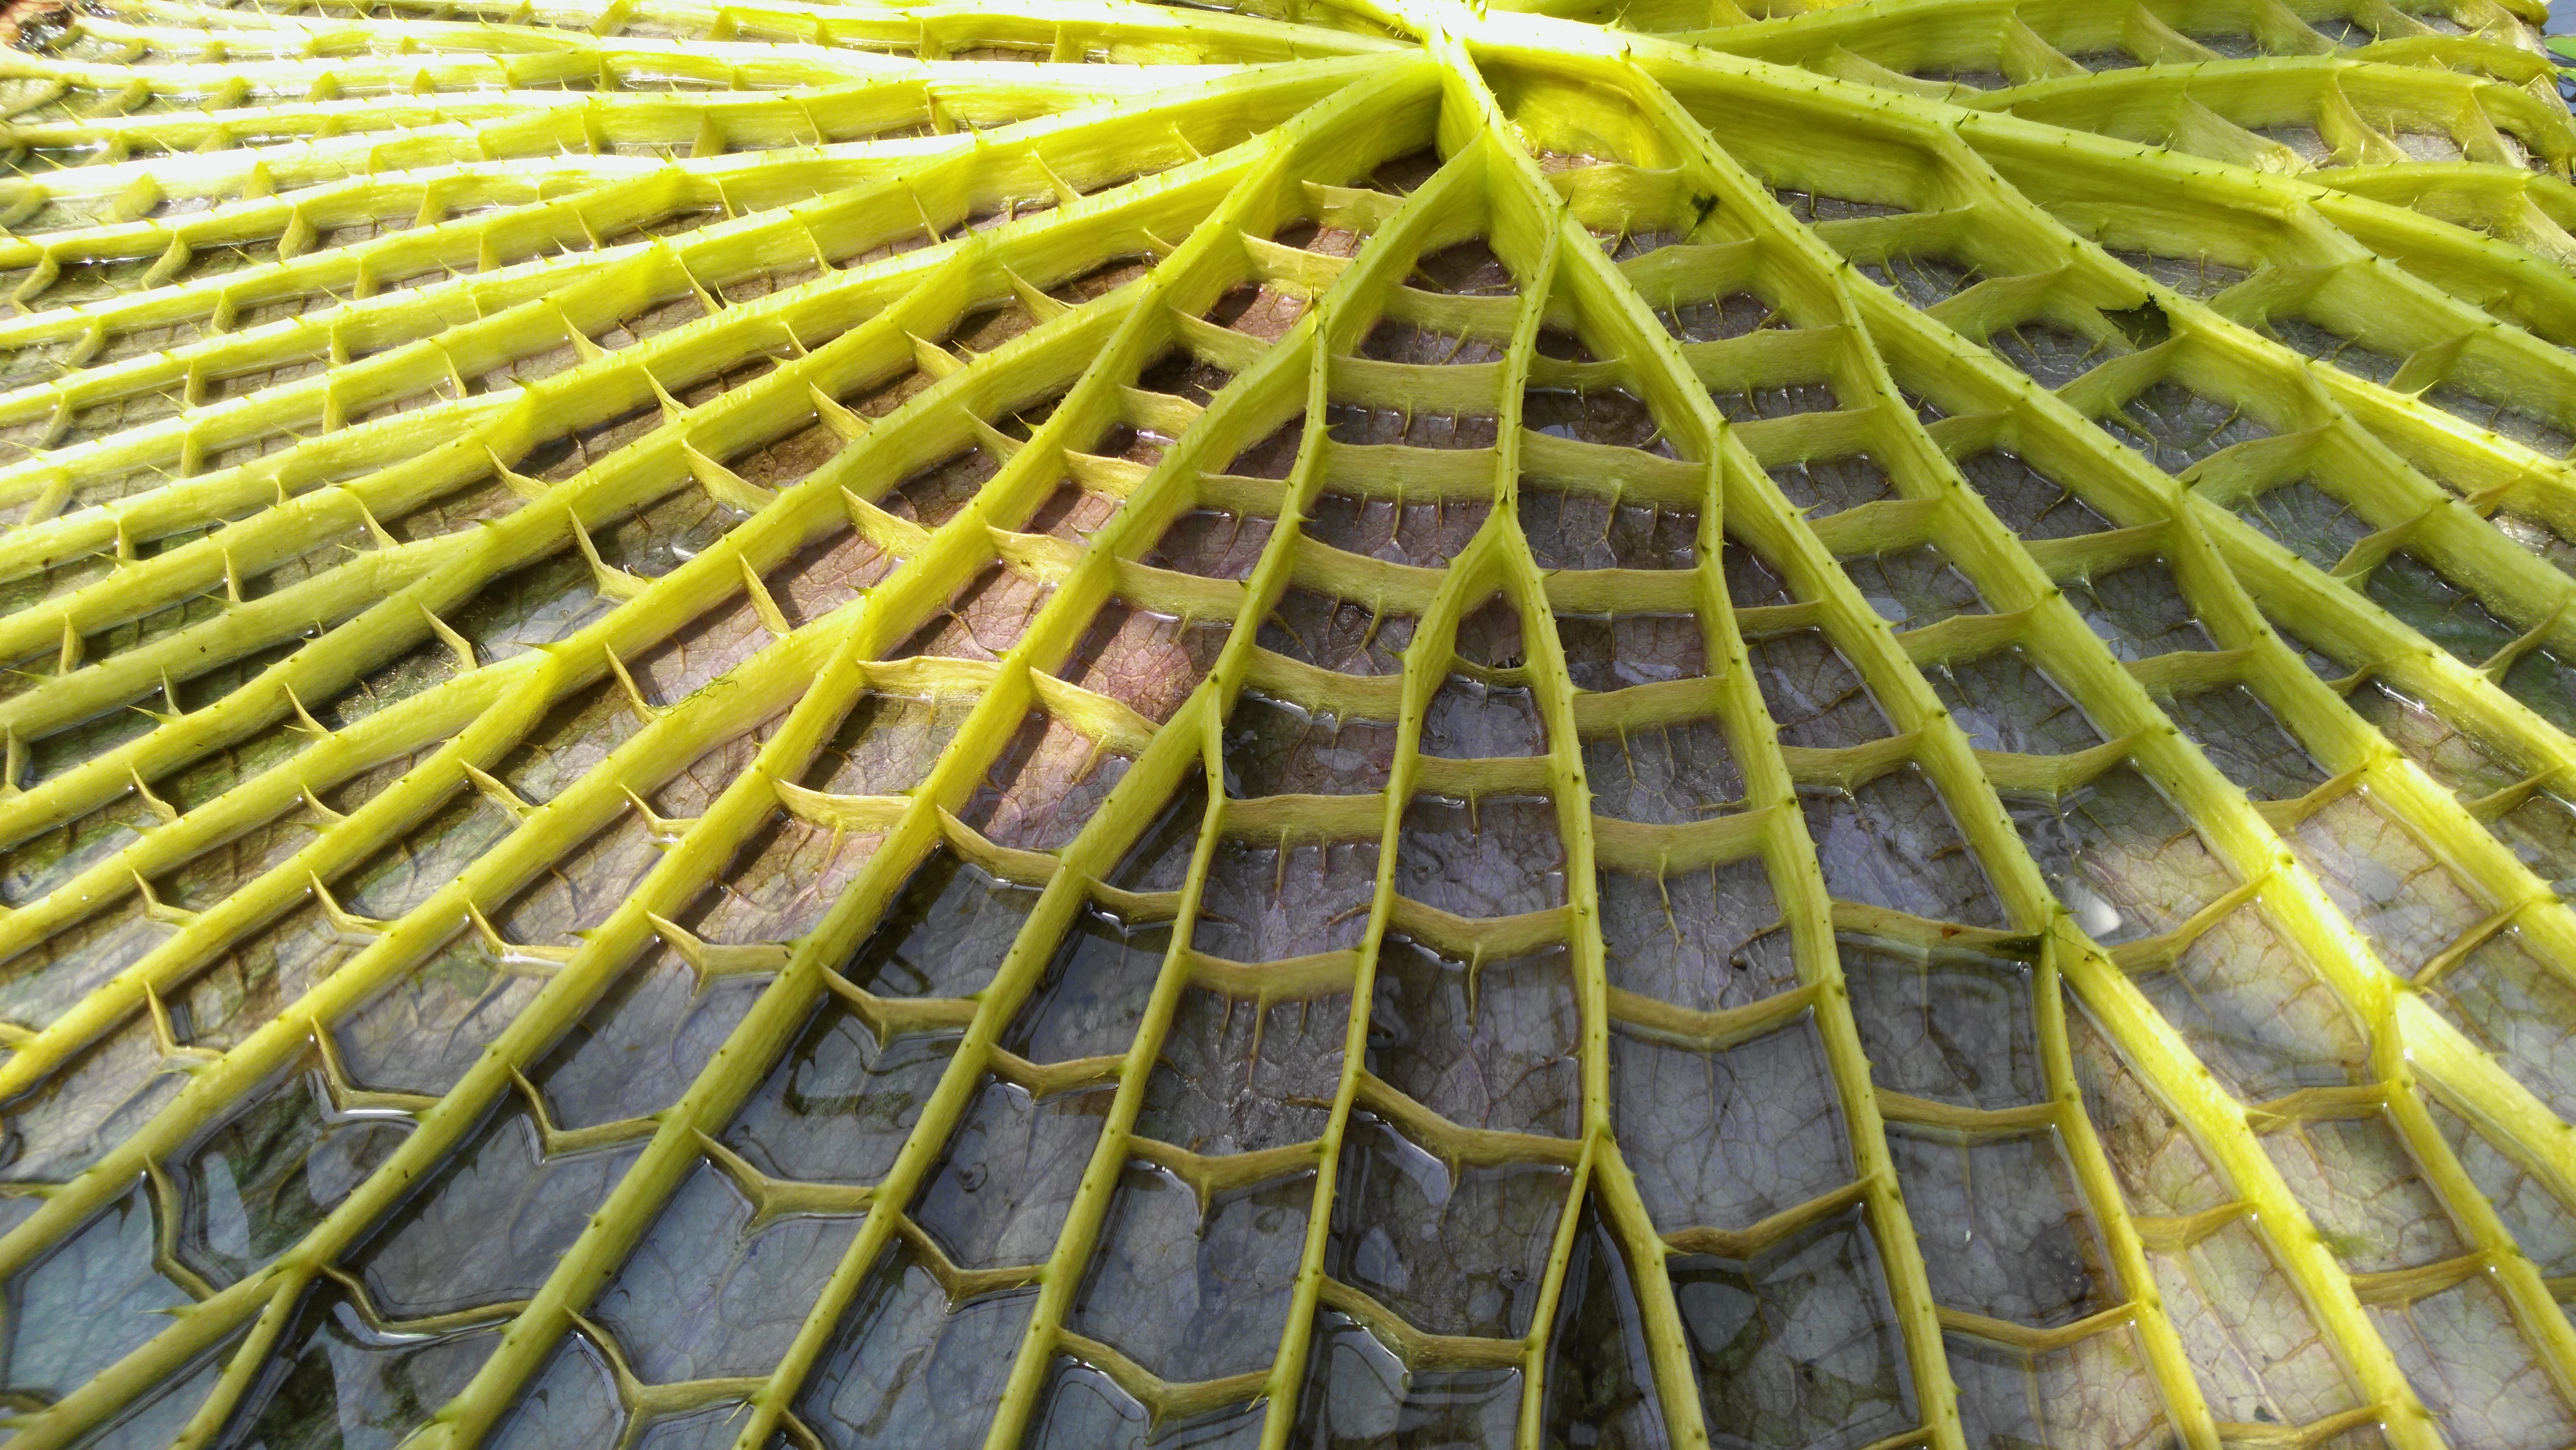
plant, field, sunlight, leaf, flower, food, green, crop, yellow, agriculture, budapest, giant water lily, jardin des plantes